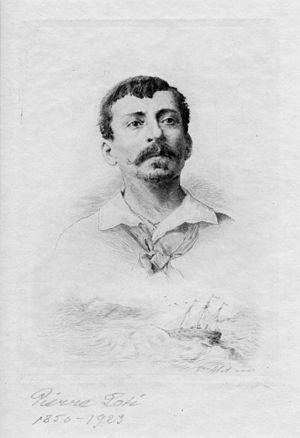
portrait gravé
Louis-Marie-Julien Viaud dit Pierre Loti est un écrivain et officier de marine français, né le 14 janvier 1850 à Rochefort et mort le 10 juin 1923 à Hendaye.